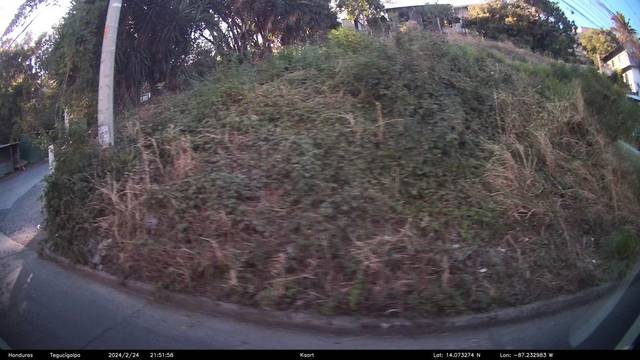
Region: Honduras
Coordinates: 14.073, -87.233